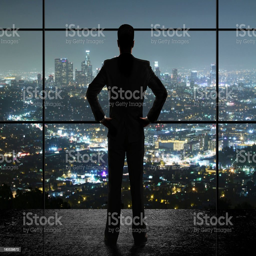
a businessman looking out the window at the night city royalty - free